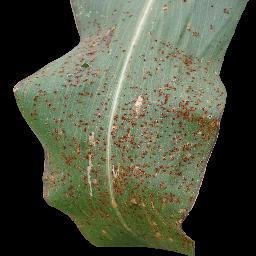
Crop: corn
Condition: (maize)_common_rust